Vanajan Autotehdas

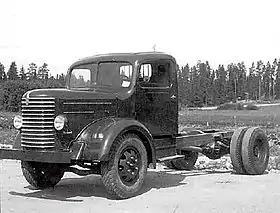
The Sisu S-22 was the first vehicle manufactured by Yhteissisu

Defence minister Rudolf Walden called a meeting held on 3 and 4 March 1943 to explore solutions to the acute shortage of vehicles. The meeting was attended by representatives of the government and military leadership, and key personnel from leading Finnish industrial companies. A committee was formed to propose founding a company in which SAT and the state were both involved. The proposal was presented in a meeting on 20 March. The name of the company was "Oy Yhteissisu Ab" ("mutual Sisu"), which meant the intention was joint production of Sisu vehicles. The private owners were A. Ahlström, Ata, Fiskars, Kone, Kymin Oy, Lokomo, W. Rosenlew & Co., Suomen Autoteollisuus, Suomen Gummitehdas, Suomen Kaapelitehdas, Tampereen Pellava- ja Rauta-Teollisuus, Yhtyneet Paperitehtaat and Strömberg. The headquarters was in Erottaja in Helsinki. The company chairman was Heikki H. Herlin and the reluctant Tor Nessling was appointed general manager.